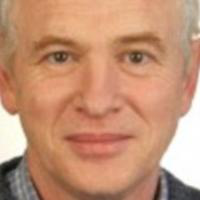
Age group: age 56-65